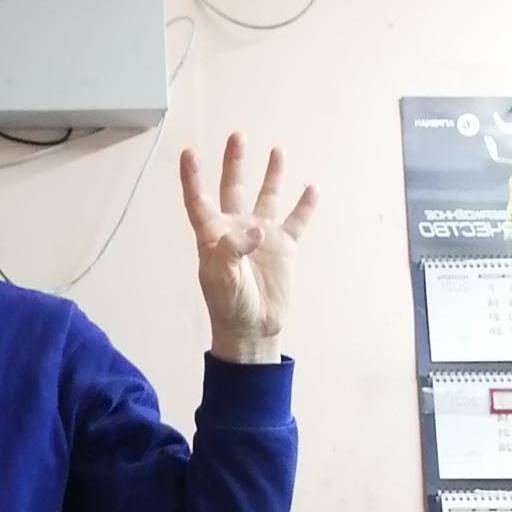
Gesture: four